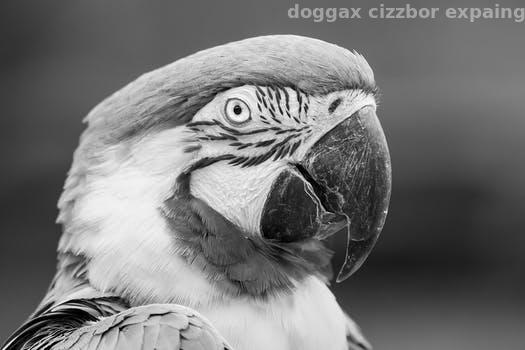
Label: Watermark